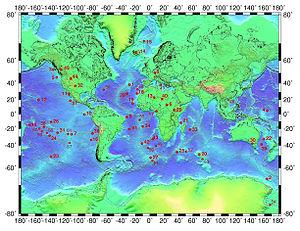
Le point chaud des Galápagos est un point chaud volcanique situé dans l'océan Pacifique, au large de l'Amérique du Sud et responsable de la création de l'archipel des îles Galápagos.
Le point chaud de Yellowstone, également appelé point chaud de Snake River Plain-Yellowstone, est un point chaud volcanique situé à Yellowstone, aux États-Unis. Il est la cause d'événements volcaniques d'importance dans les États de l'Oregon, du Nevada, de l'Idaho et du Wyoming. Il a créé une série de caldeiras, dont la Island Park Caldera, la Henry's Fork Caldera et la Bruneau-Jarbidge caldera, qui ont formé la Snake River Plain. Le point chaud est actuellement sous la caldeira de Yellowstone.
Un point chaud est, en géologie, une zone hypothétique de formation de magma située au sein du manteau d'une planète et à partir de laquelle la matière en fusion rejoint la surface en formant un panache se traduisant à la surface par une activité volcanique régulière et localisée. Actuellement, les connaissances sur les points chauds et les phénomènes internes à leur origine sont encore très incomplètes.
Le point chaud de Macdonald est un point chaud volcanique situé dans le sud de l'océan Pacifique. Il est à l'origine de la formation des îles et monts sous-marins des îles Australes et du sud des îles Cook.